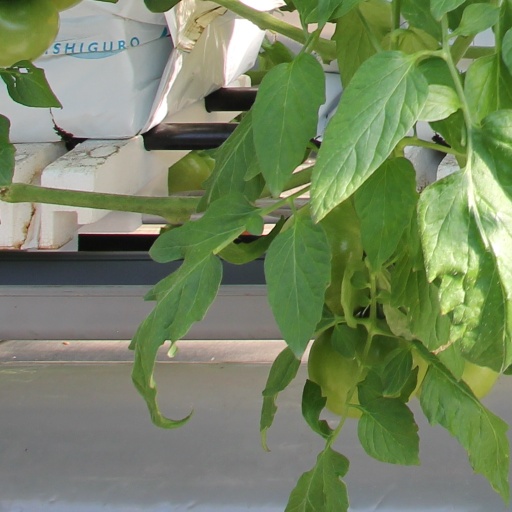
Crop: tomato